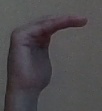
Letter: haa